Mudanjiang

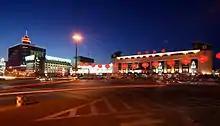
Mudanjiang railway station, lunar new year 2008

Mudanjiang is a railway hub in eastern Heilongjiang Province. Binsui (Harbin-Suifenhe) Railway and Tujia (Tumen-Jiamusi) Railway meet here. Trains from Mudanjiang Railway Station connect the city with Beijing, Jinan, Dalian, Harbin, Changchun and several other cities in China.